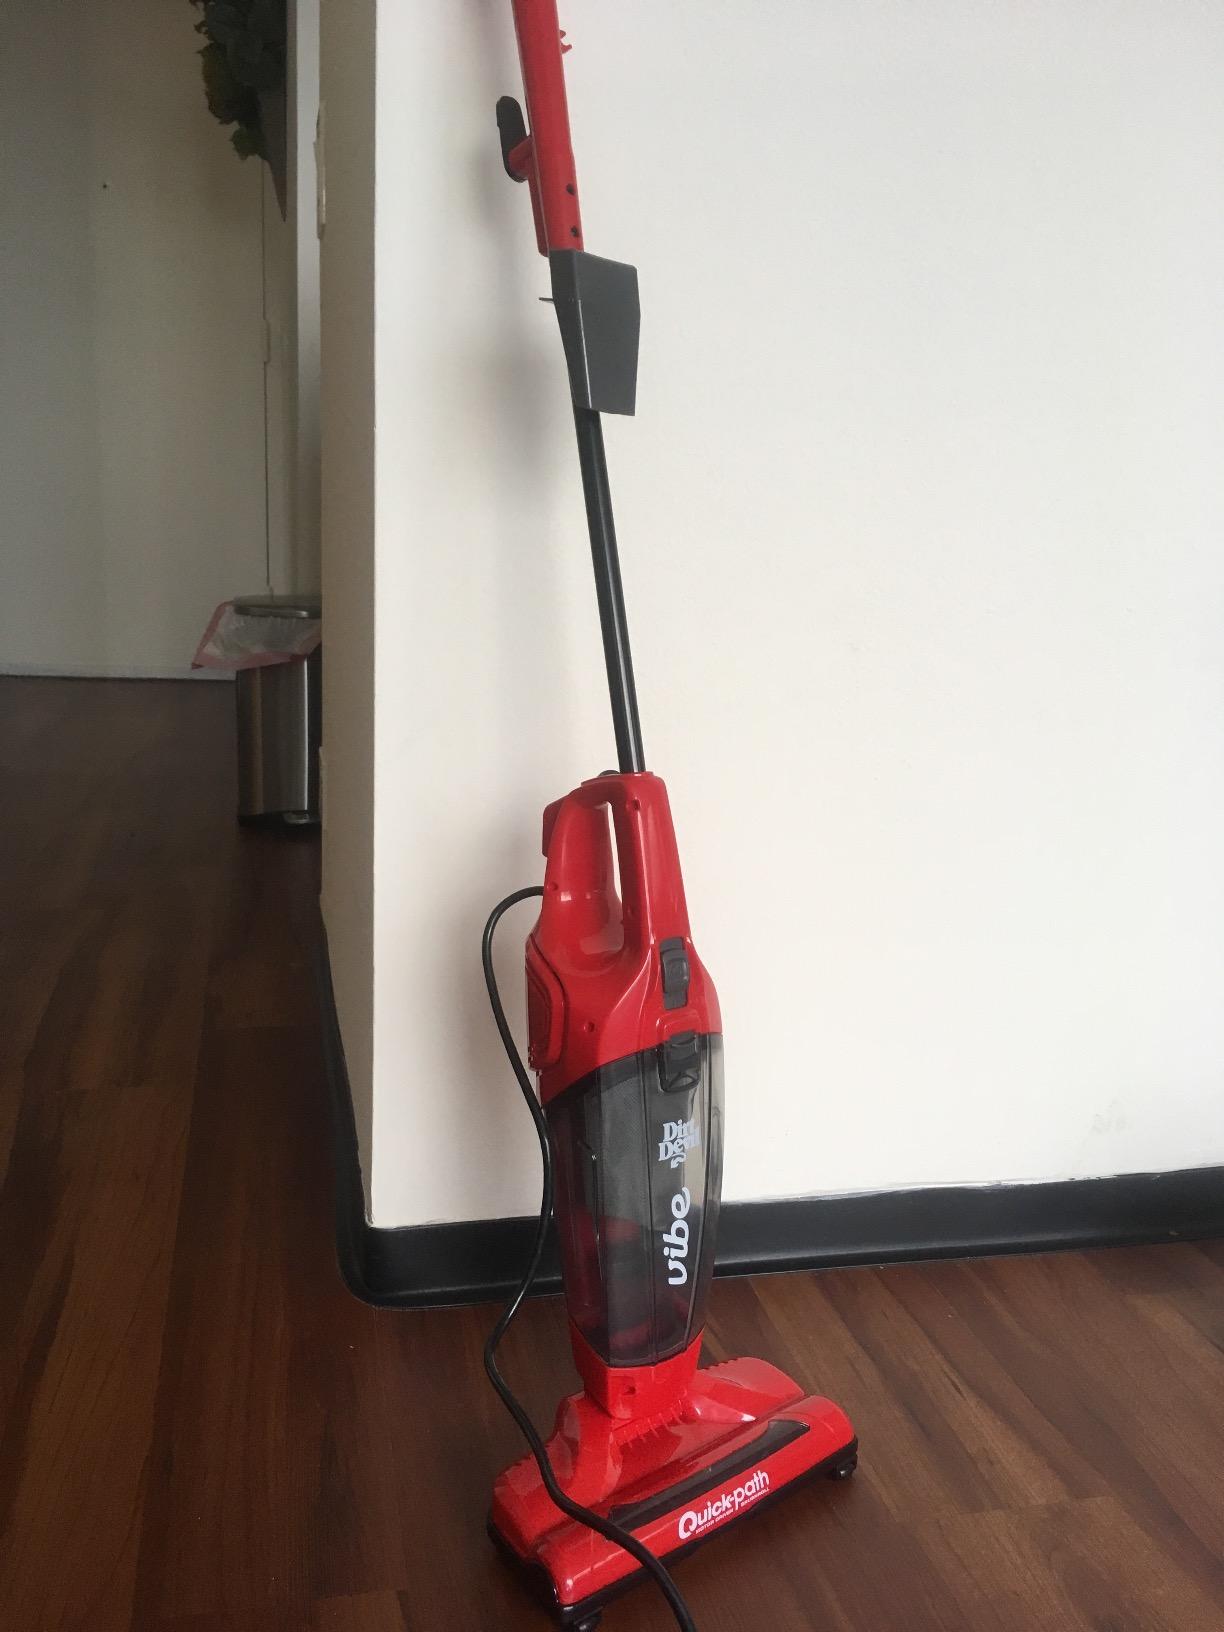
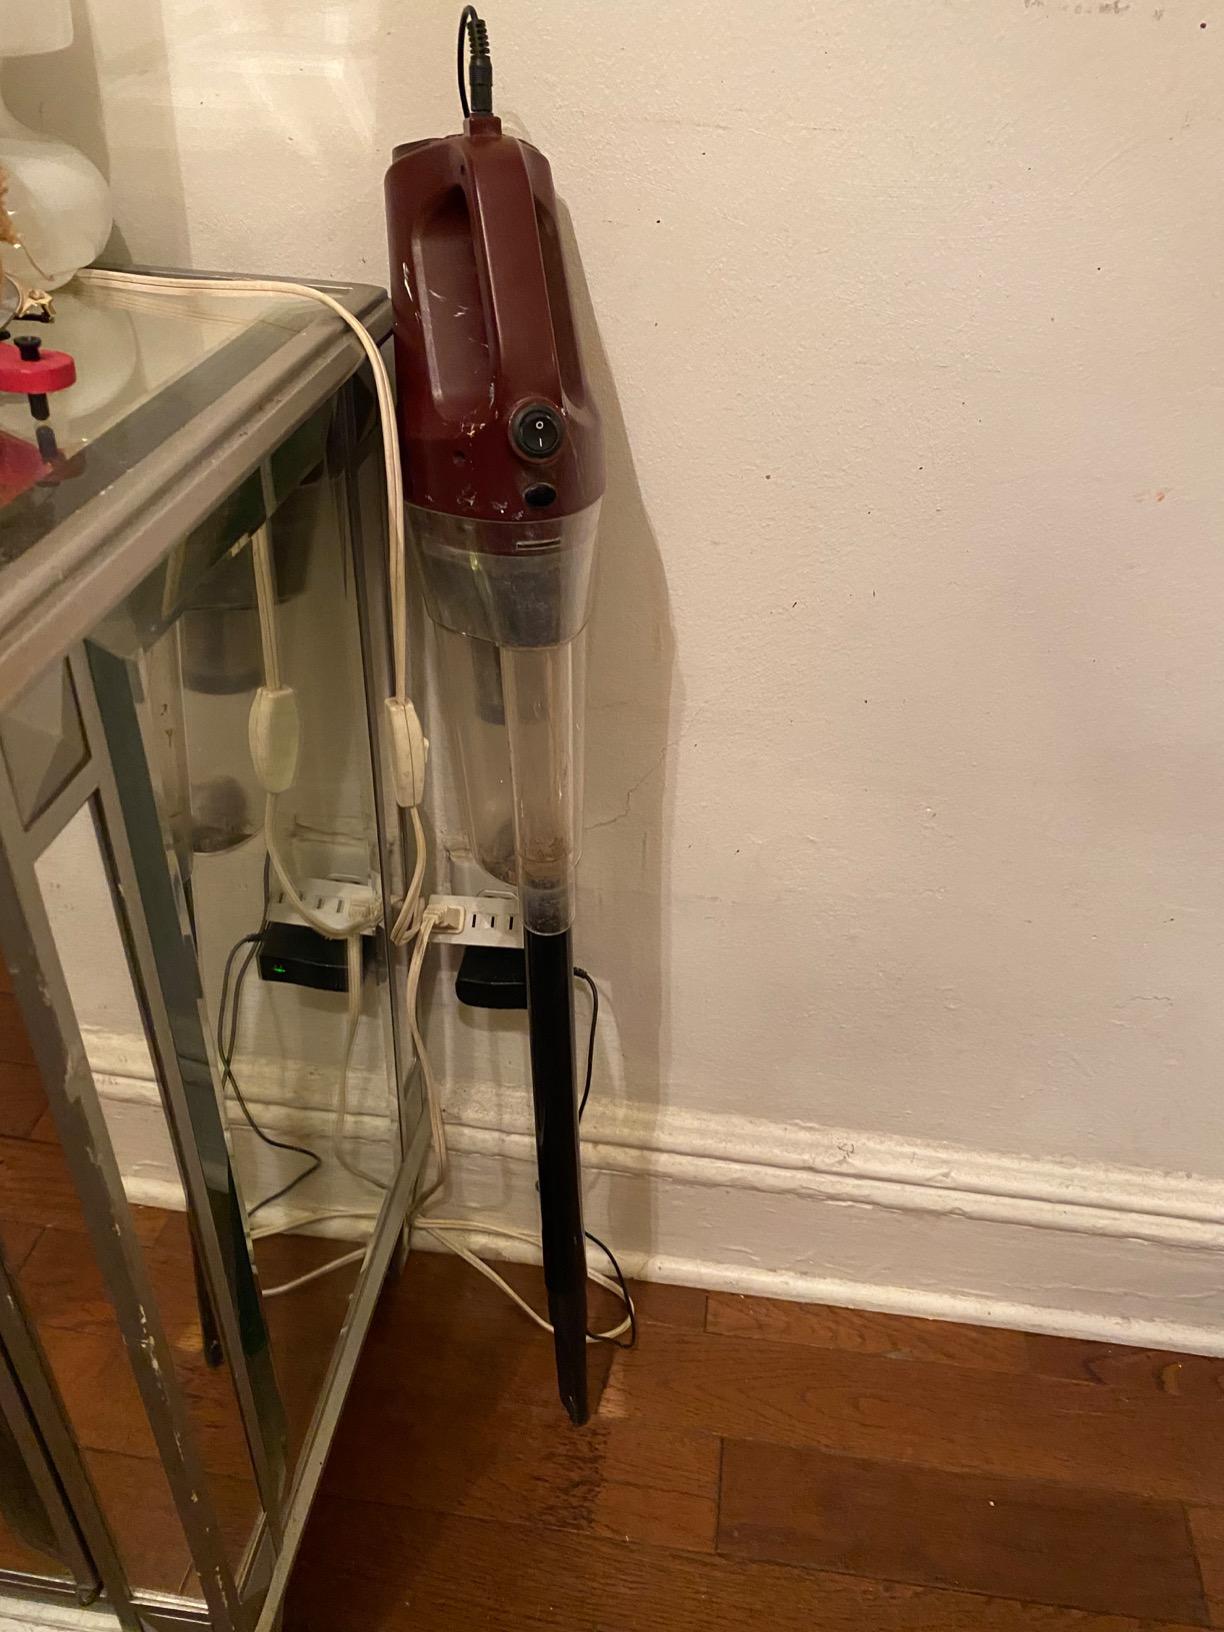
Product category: items_vacuum
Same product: no